Kristen Gundelach

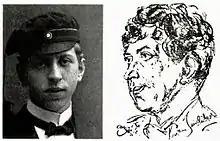

Kristen Gundelach (20 September 1891 – 9 April 1971) was a Norwegian poet and translator. He was born in Kristiansund. He made his literary debut in 1916 with the poetry collection "Liv og lek". Among his other books are "Ny vår" from 1935, "Legenden om livet" from 1936, and "Vingehest på langferd" from 1966. He published a number of thrillers under various pseudonyms. He was a member of Nasjonal Samling, and was expelled from the Norwegian Authors' Union between 1945 and 1952.